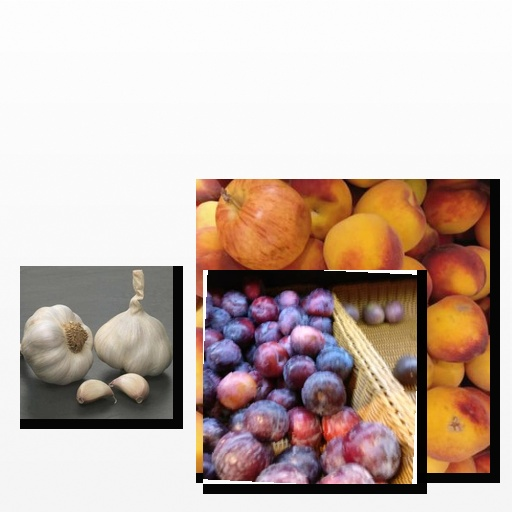
Food items: plum, garlic, peach